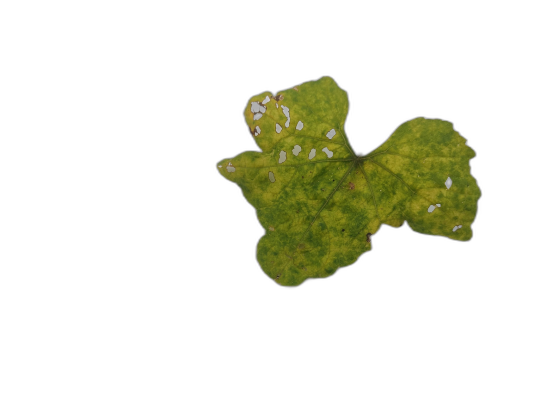
Crop: Zucchini
Label: Anthracnose